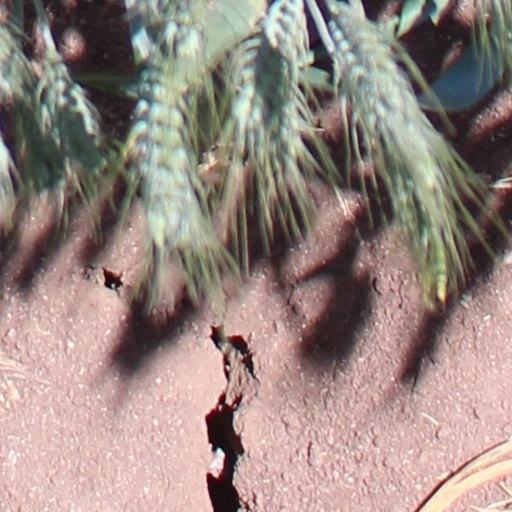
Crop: wheat